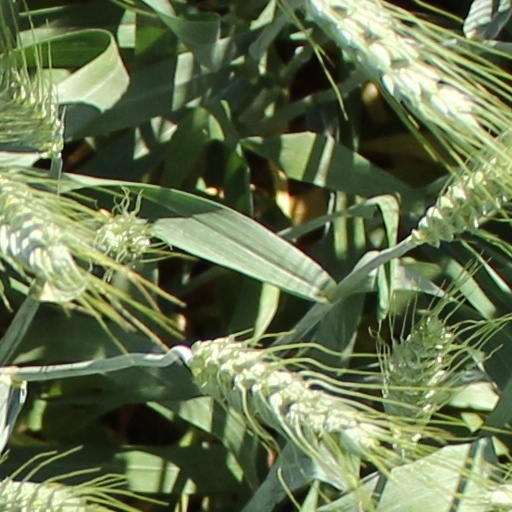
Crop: wheat